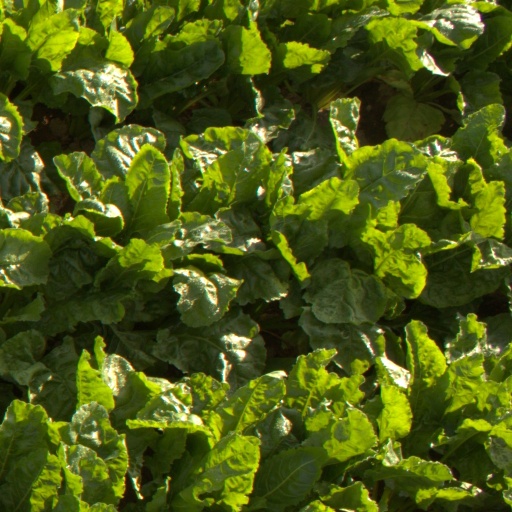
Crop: sugar beet